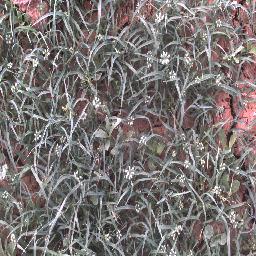
Label: negative